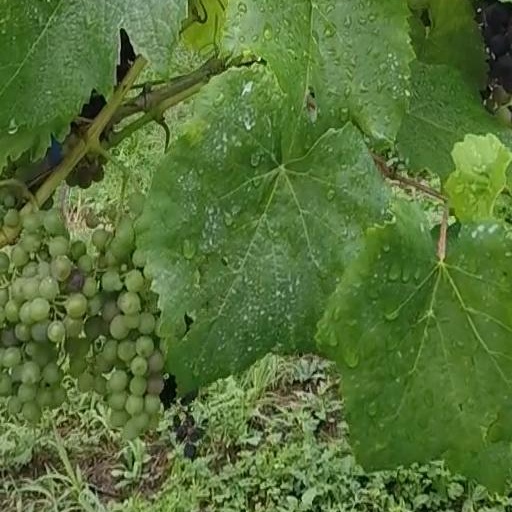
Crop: grape